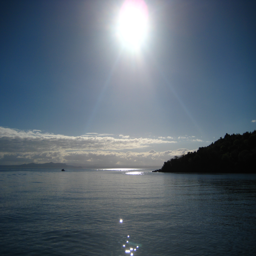
the sun over crater lake .